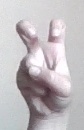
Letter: toot